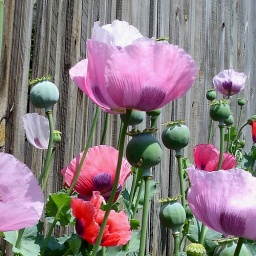
Poppies by a fence in the car park... My first Explored photo - whahey! #285 18Dec06